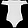
Label: T - shirt / top